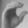
ASL letter: C